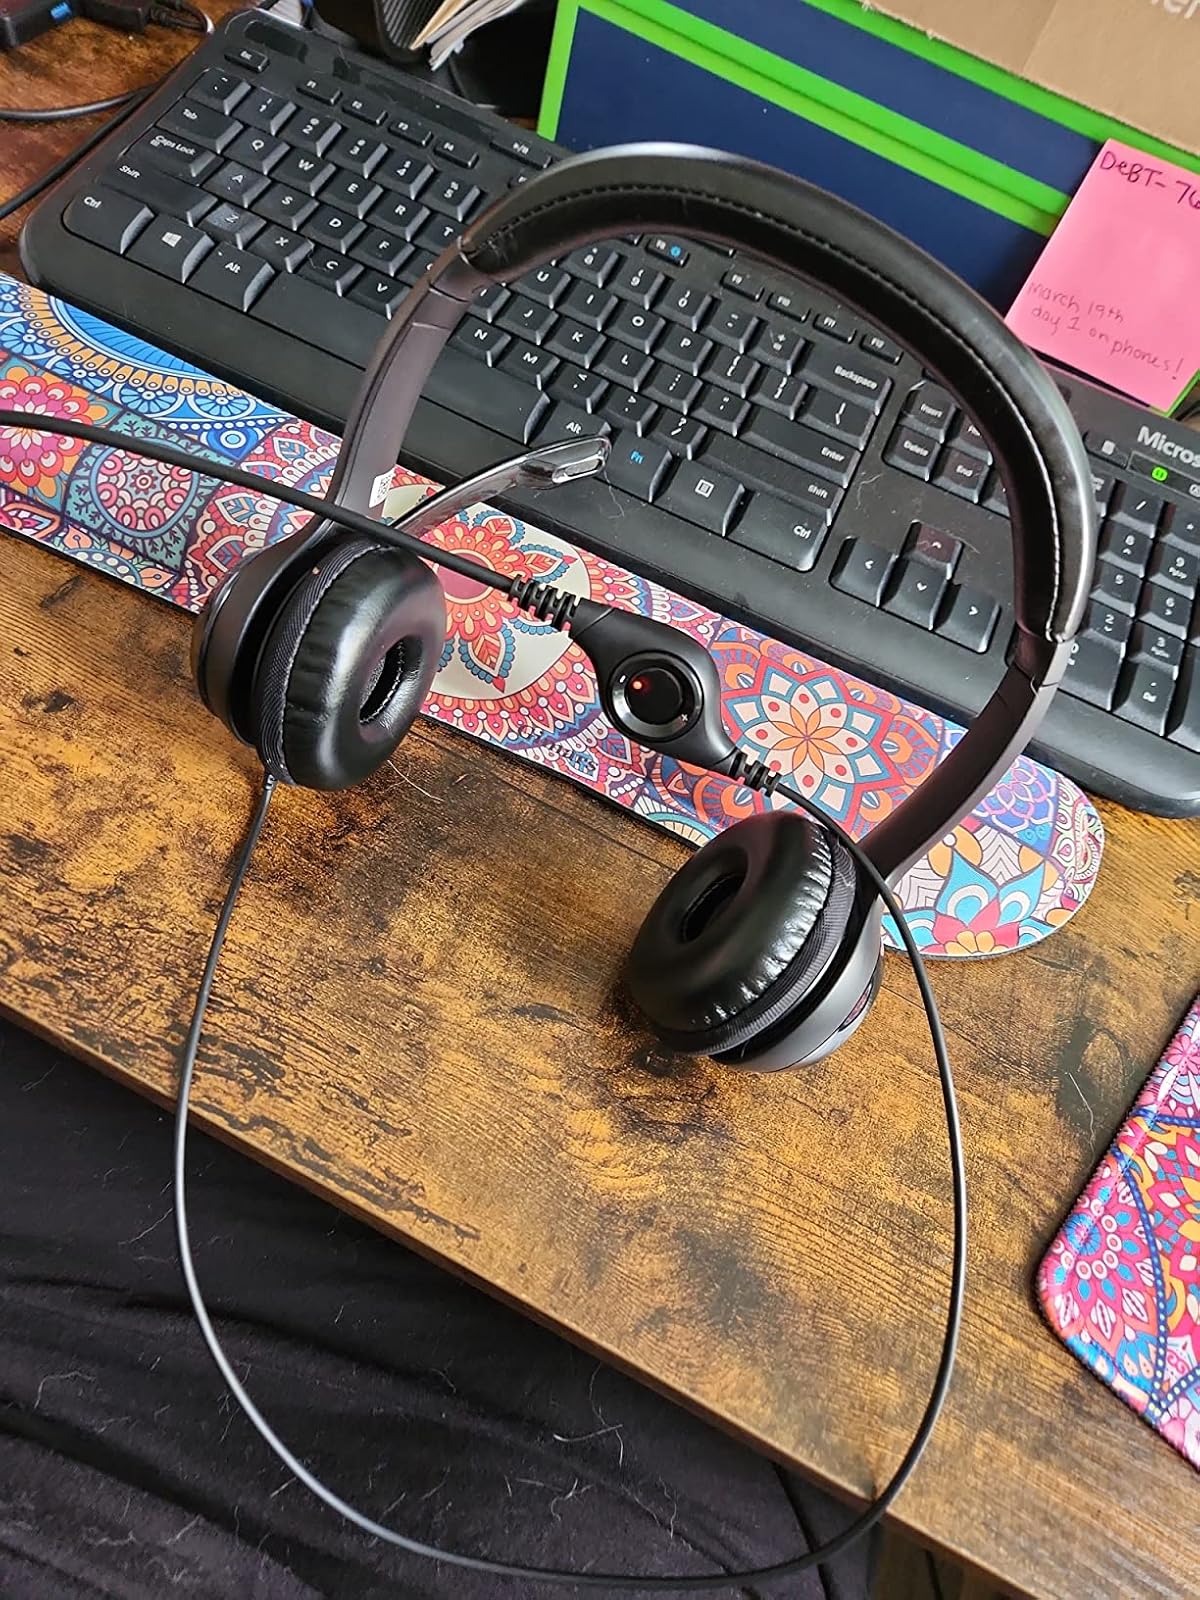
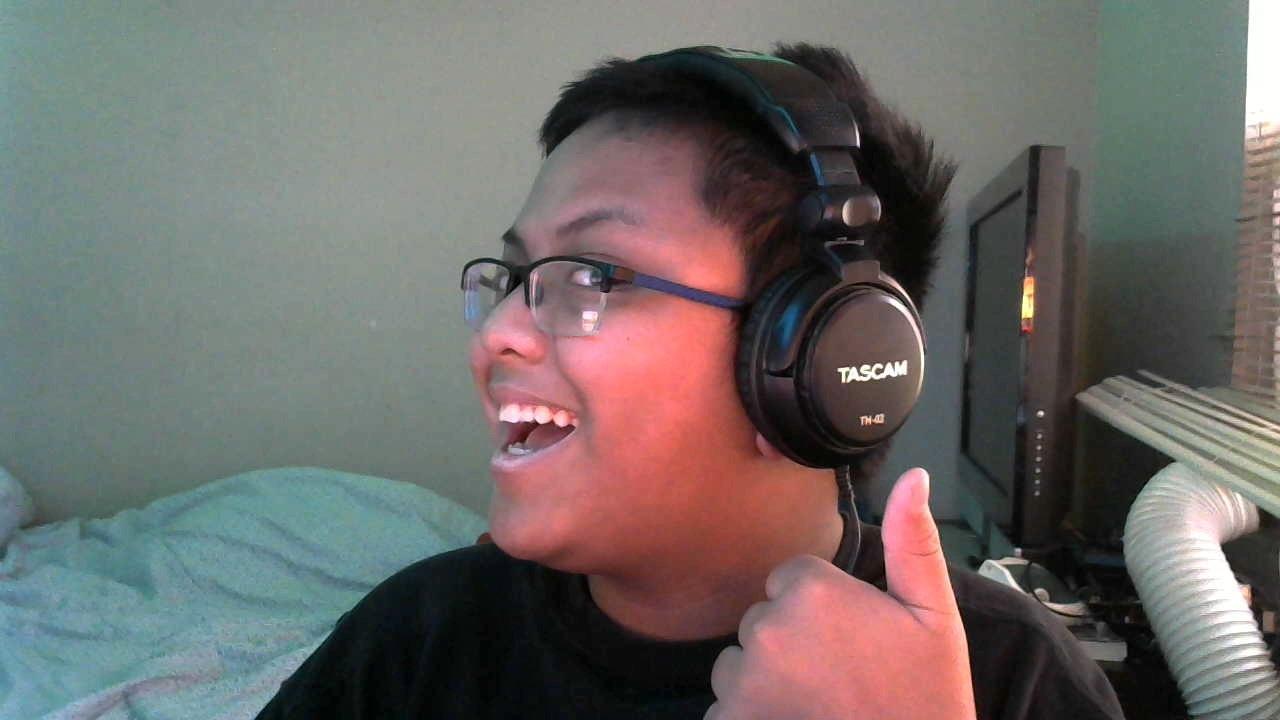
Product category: headphones
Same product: no